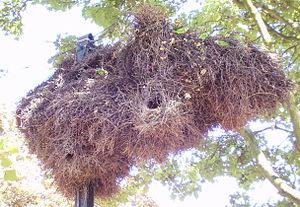
La Conure veuve, encore appelée Perriche veuve, Perruche torrègne, Perruche veuve, Perruche moine, Perruche-souris, Perruche Quaker ou Perruche jeune-veuve, est une espèce d'oiseaux de l'ordre des Psittaciformes et de la famille des psittacidés. En tant que Psittacidé, le terme « conure » est à préférer, « perruche » étant plutôt réservé aux Psittaculidés.